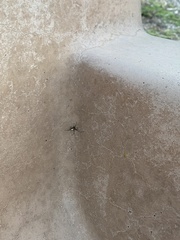
Species: Lactrodectus_hesperus